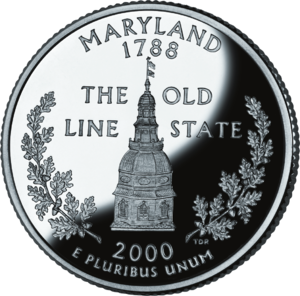
Les 50 State Quarters sont une série de cinquante pièces d'un quart de dollar américain émise par l'United States Mint de 1999 à 2008 pour faire connaître les différents États des États-Unis. Ces pièces ont été émises au rythme de cinq par an, par ordre d'entrée des États dans l'Union.